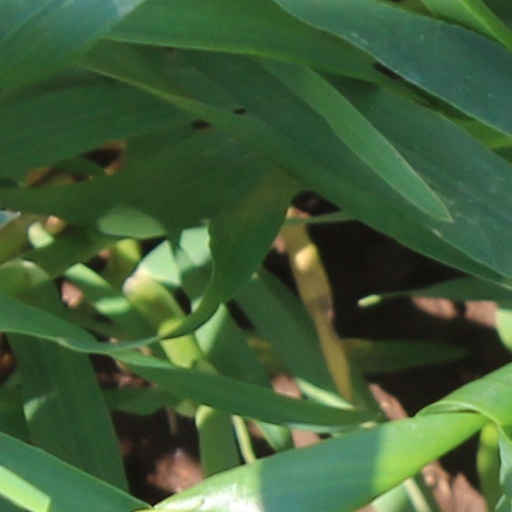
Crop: wheat